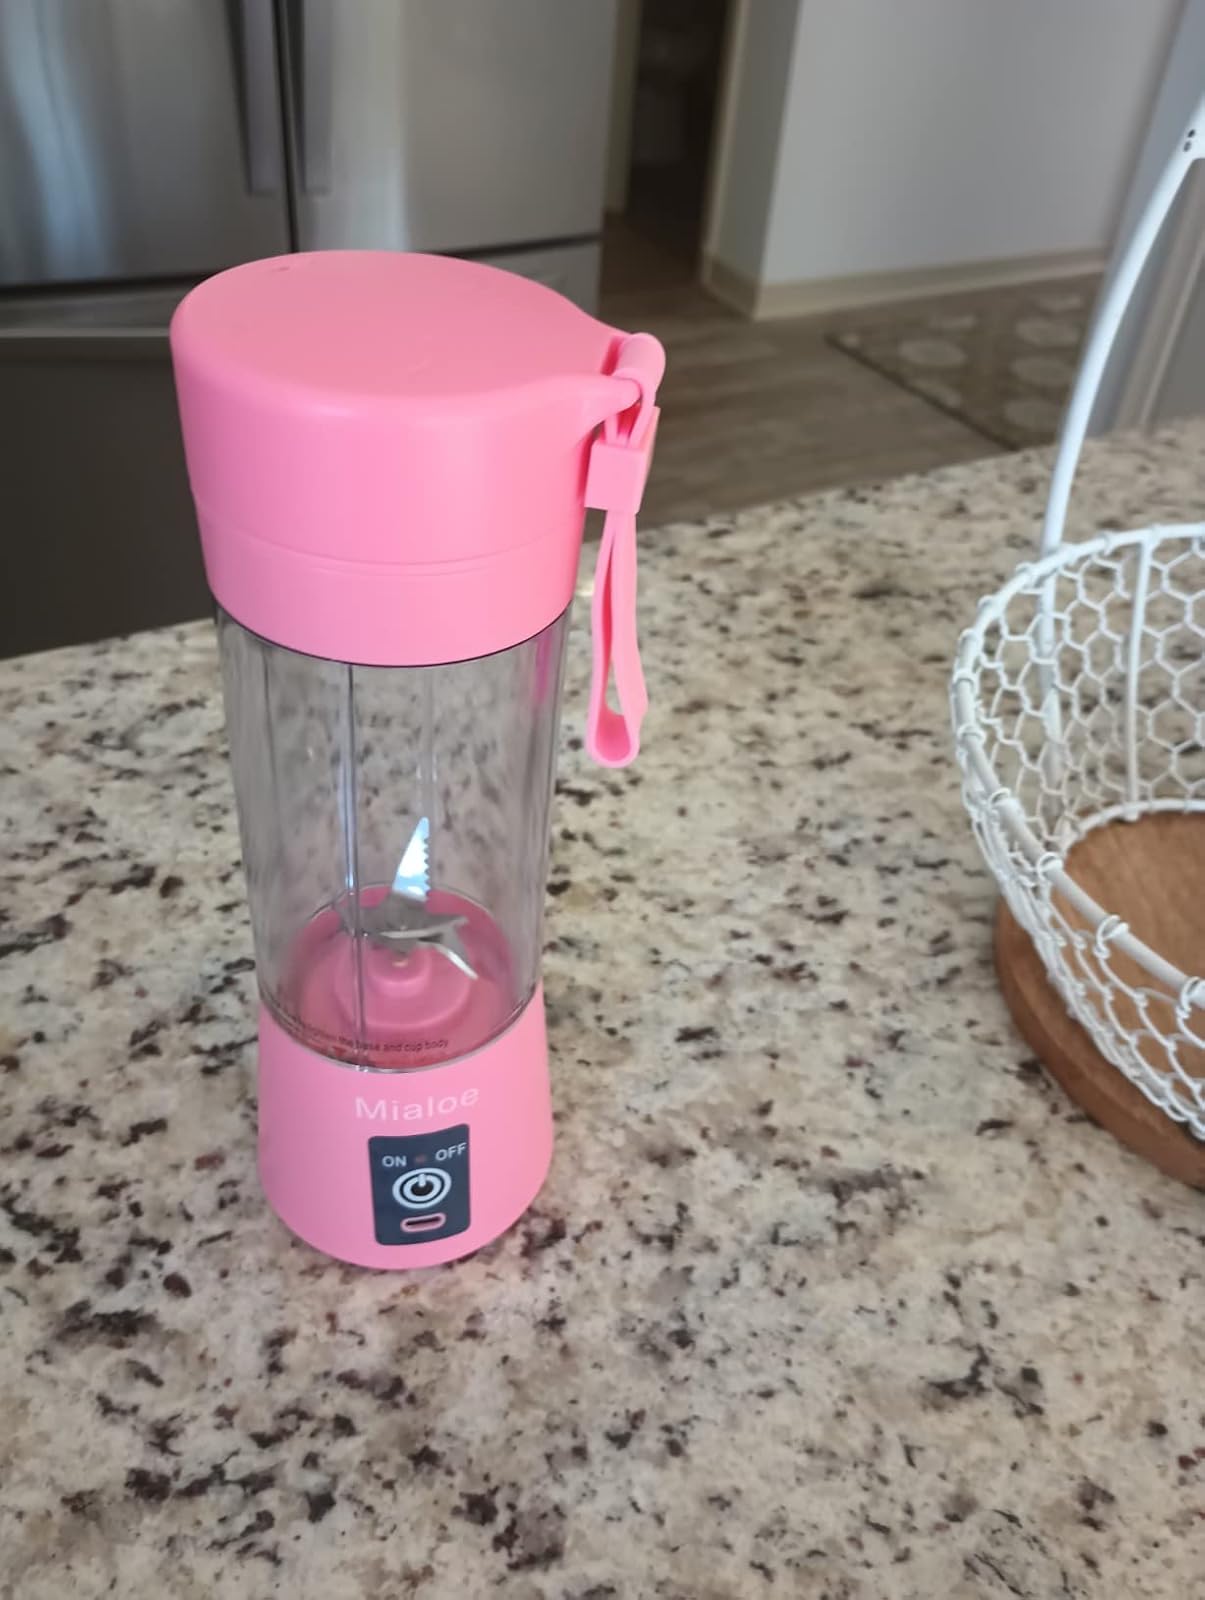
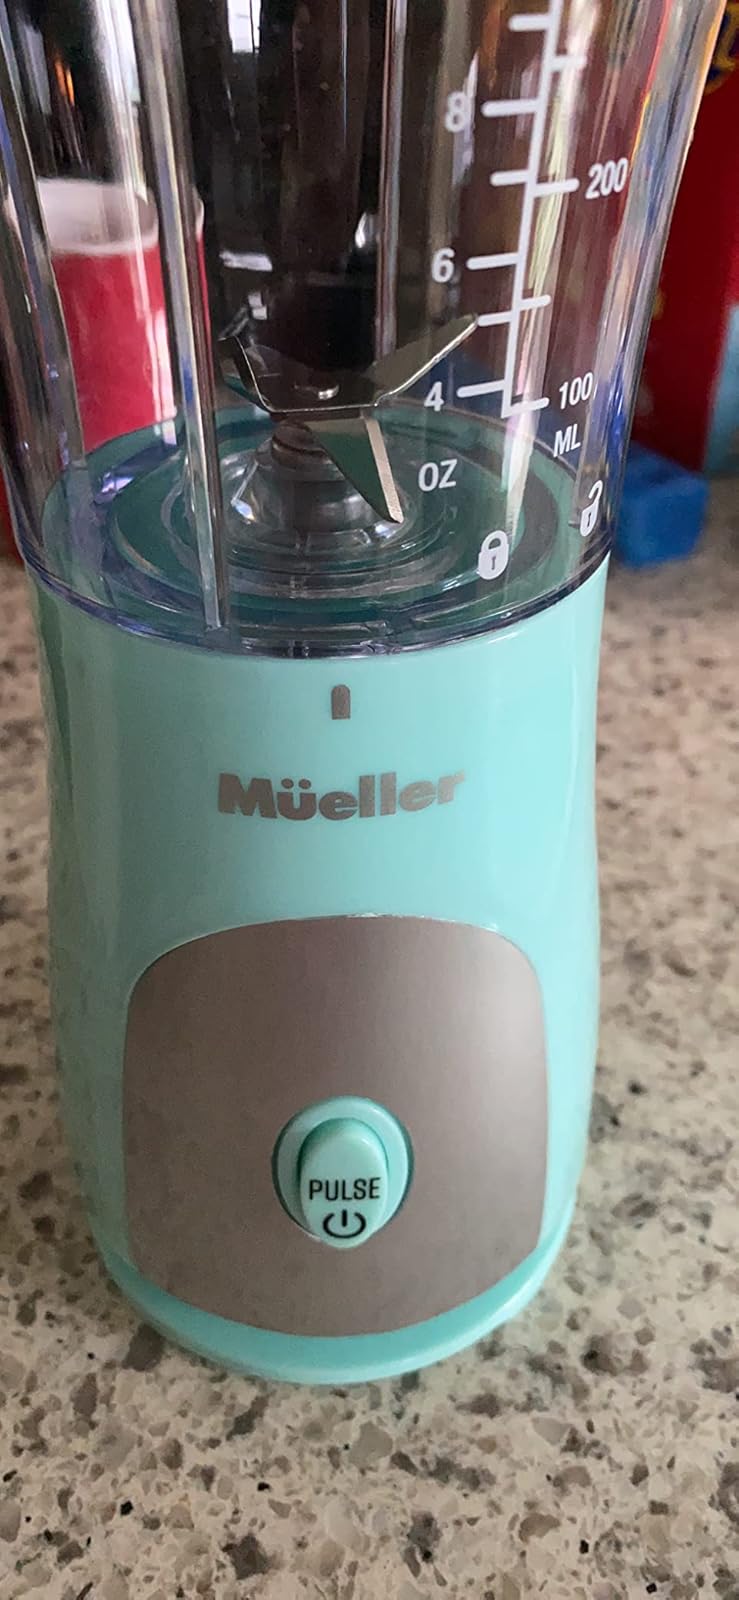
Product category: items_blender
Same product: no